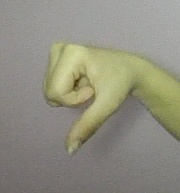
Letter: waw